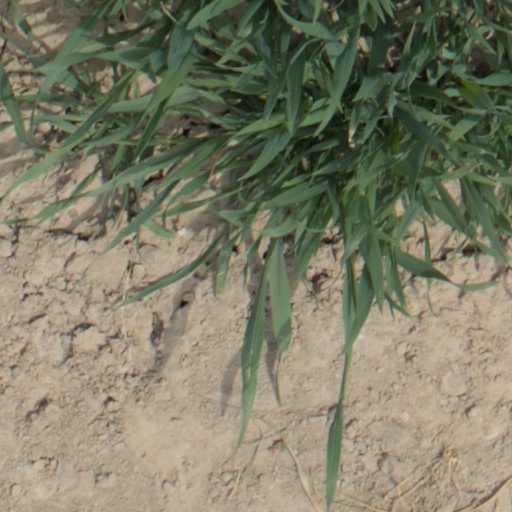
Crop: wheat